Lynda Myles (British producer)

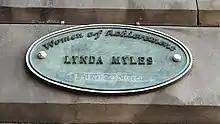
Filmhouse Cinema plaque, Edinburgh

As a student at University of Edinburgh, Myles was active in Edinburgh University Film Society. On 4 September 1967, Myles and her then boyfriend, David Will, wrote a letter to the editor of "The Scotsman" newspaper that was critical of the Edinburgh International Film Festival. The students were invited to work with festival director Murray Grigor, which they did, with great impact, as their focus was on auteurs like Samuel Fuller and other influential American New Wave filmmakers.